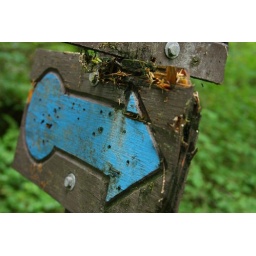
Another cool sign in the forest by montana creek